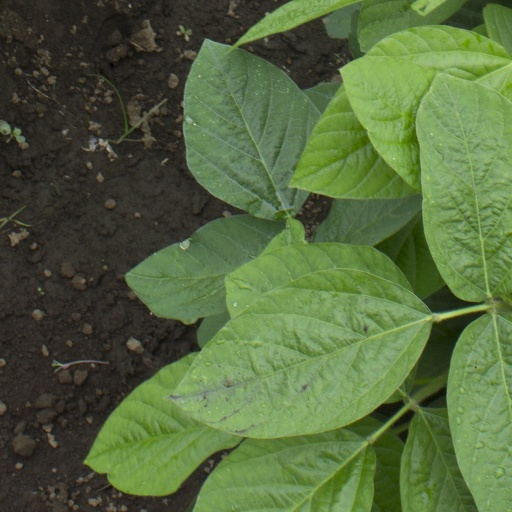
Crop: soybean